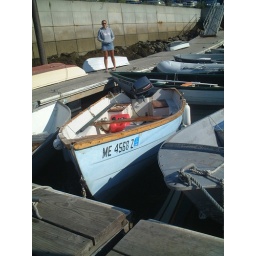
Our old blue boat in Port Clyde